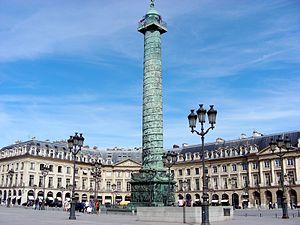
Victor Adolphe Thiébaut est un des plus illustres fondeurs d'art français. Il est le créateur de la Fonderie d’art Thiébaut Frères, une des plus importantes et prestigieuses fonderies d’art en France durant les XIXᵉ et XXᵉ siècles. Ses réalisations sont visibles dans le monde entier et en particulier à Paris.